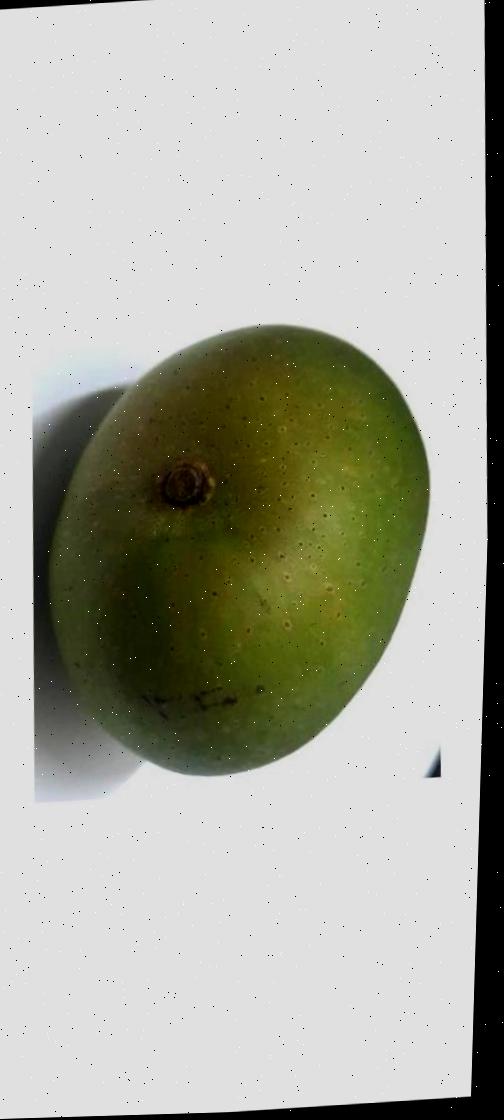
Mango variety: Ashshina Zhinuk